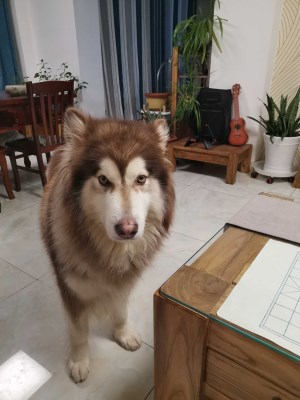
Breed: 1324-n000004-malamute